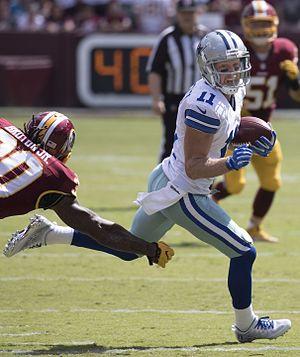
Cole Dickson Beasley, né le 26 avril 1989 à Houston, Texas, est un américain, joueur professionnel de football américain évoluant au poste de wide receiver pour les Bills de Buffalo en National Football League.